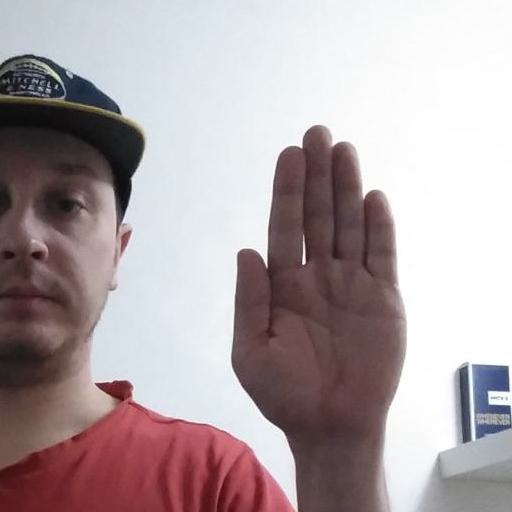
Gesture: stop